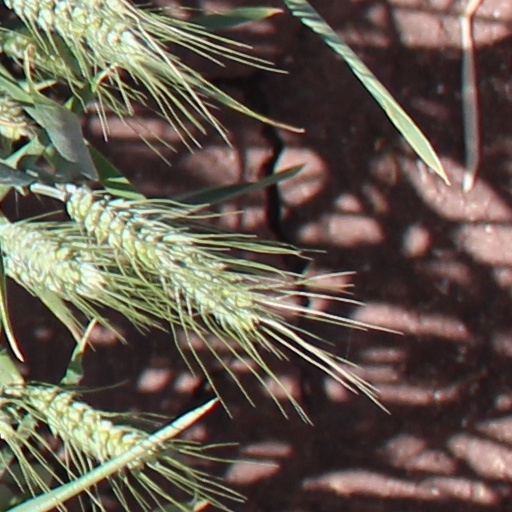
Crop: wheat